Describe the emotion expressed in this image:  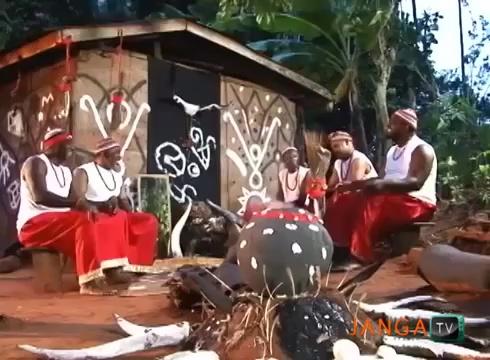
This person displays Fear, valence and arousal with high intensity.